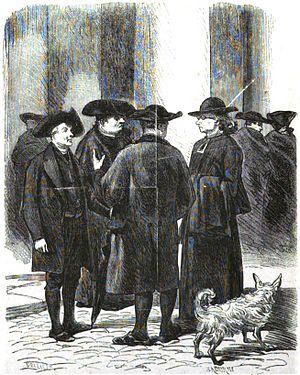
Le premier concile œcuménique du Vatican, ou simplement appelé Vatican I, est le XXᵉ concile œcuménique de l'Église catholique. Il se tient du 8 décembre 1869 au 20 octobre 1870. Convoqué par Pie IX, il définit notamment l'infaillibilité pontificale. Il est interrompu quand les troupes italiennes envahissent Rome. Suspendu sine die, il n'est jamais repris.